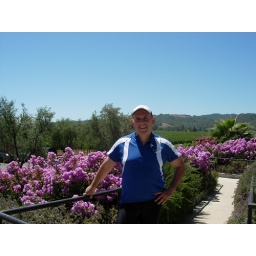
All of the vineyards dress their wine tasting area in flowers and soothing music.